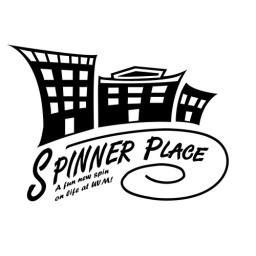
Winning Design, Spinner Place Logo Contest. This logo is on the door of the apartment building in Winooski, VT.